Flemington, Victoria

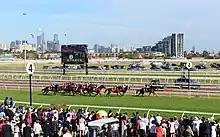
Flemington Racecourse in 2013, looking south-east toward Melbourne's city centre

Flemington Racecourse is famous for the Melbourne Cup horse race, run on the first Tuesday in November since 1861, by the Victoria Racing Club.